El Jadida

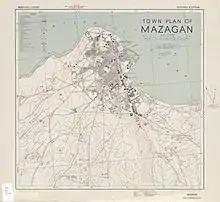

El Jadida traces its origins to the 5th century BC, when it was founded and settled by the Phoenicians.